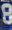
Number: 8